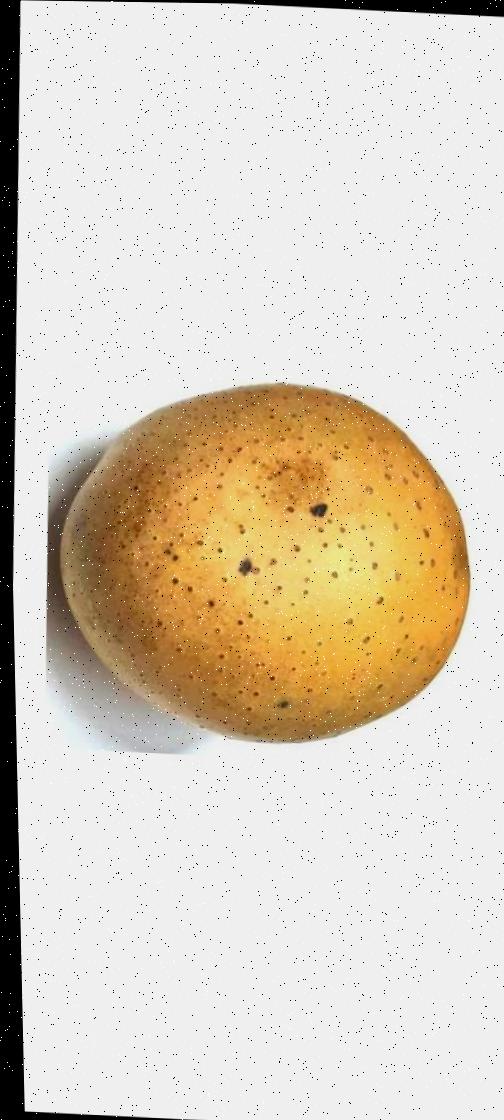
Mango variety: Gourmoti